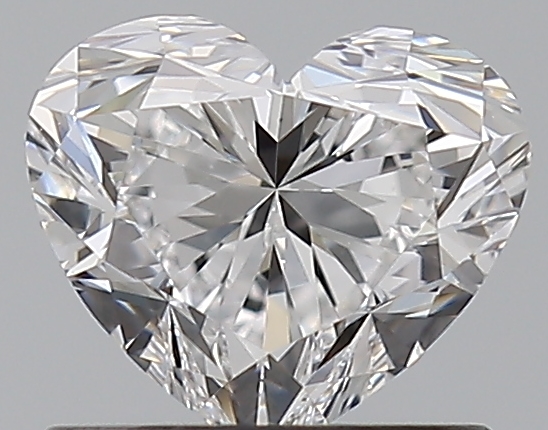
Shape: heart
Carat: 0.75
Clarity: VS1
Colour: D
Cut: EX
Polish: EX
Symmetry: VG
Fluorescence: F
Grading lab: GIA
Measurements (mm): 5.38 x 6.24 x 3.73